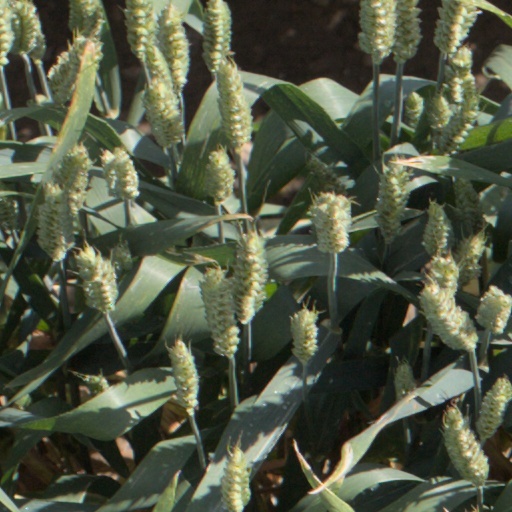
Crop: wheat